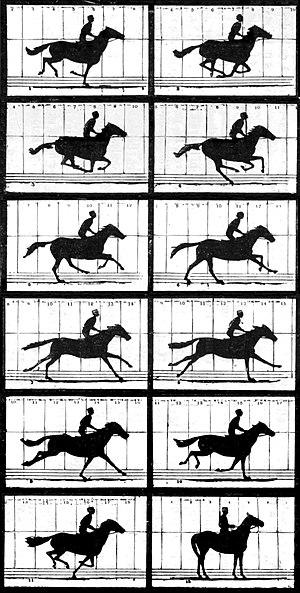
La méthode graphique dans les sciences expérimentales et principalement en physiologie et en médecine, livre, seconde édition de 1885.